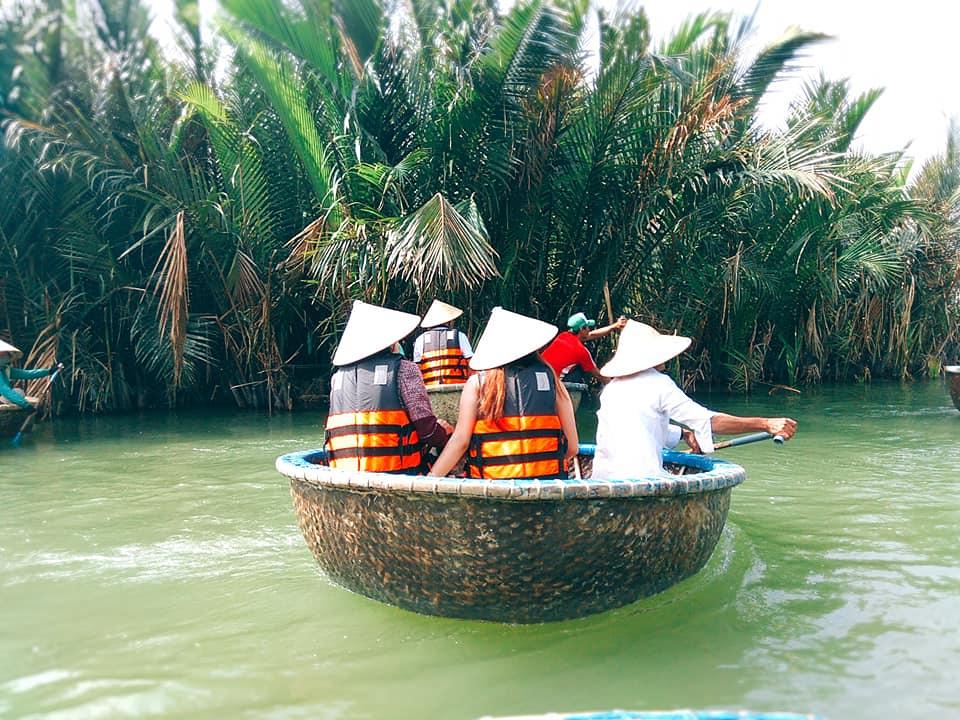
những du khách ngồi trên những chiếc thúng thì mặc áo phao màu cam